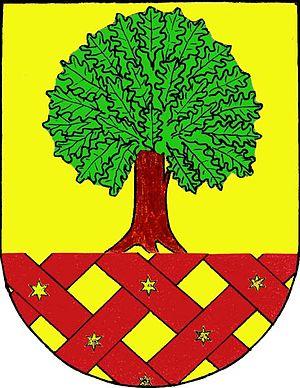
Dobrochov est une commune du district de Prostějov, dans la région d'Olomouc, en République tchèque. Sa population s'élevait à 341 habitants en 2018.